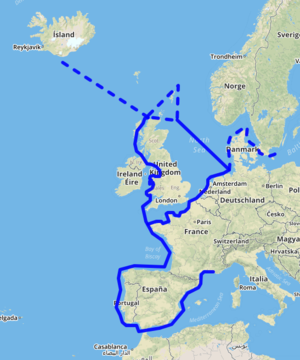
Réalisé avec Open Street Map et http://people.irisa.fr/Francois.Schwarzentruber/mapeditor/
Pythéas est un savant, astronome et navigateur grec, considéré comme l'un des plus anciens explorateurs scientifiques ayant laissé une trace dans l'Histoire.
L’histoire des Basques comme dans la plupart des peuples dont les origines remontent à des temps pour lesquels il n'existe pas de traces écrites, donne lieu à de nombreuses études.